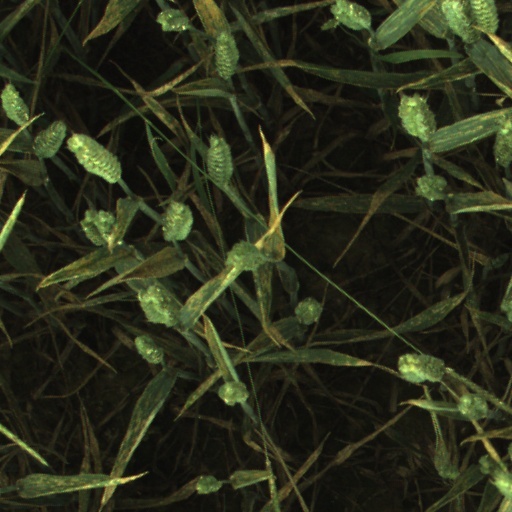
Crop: wheat